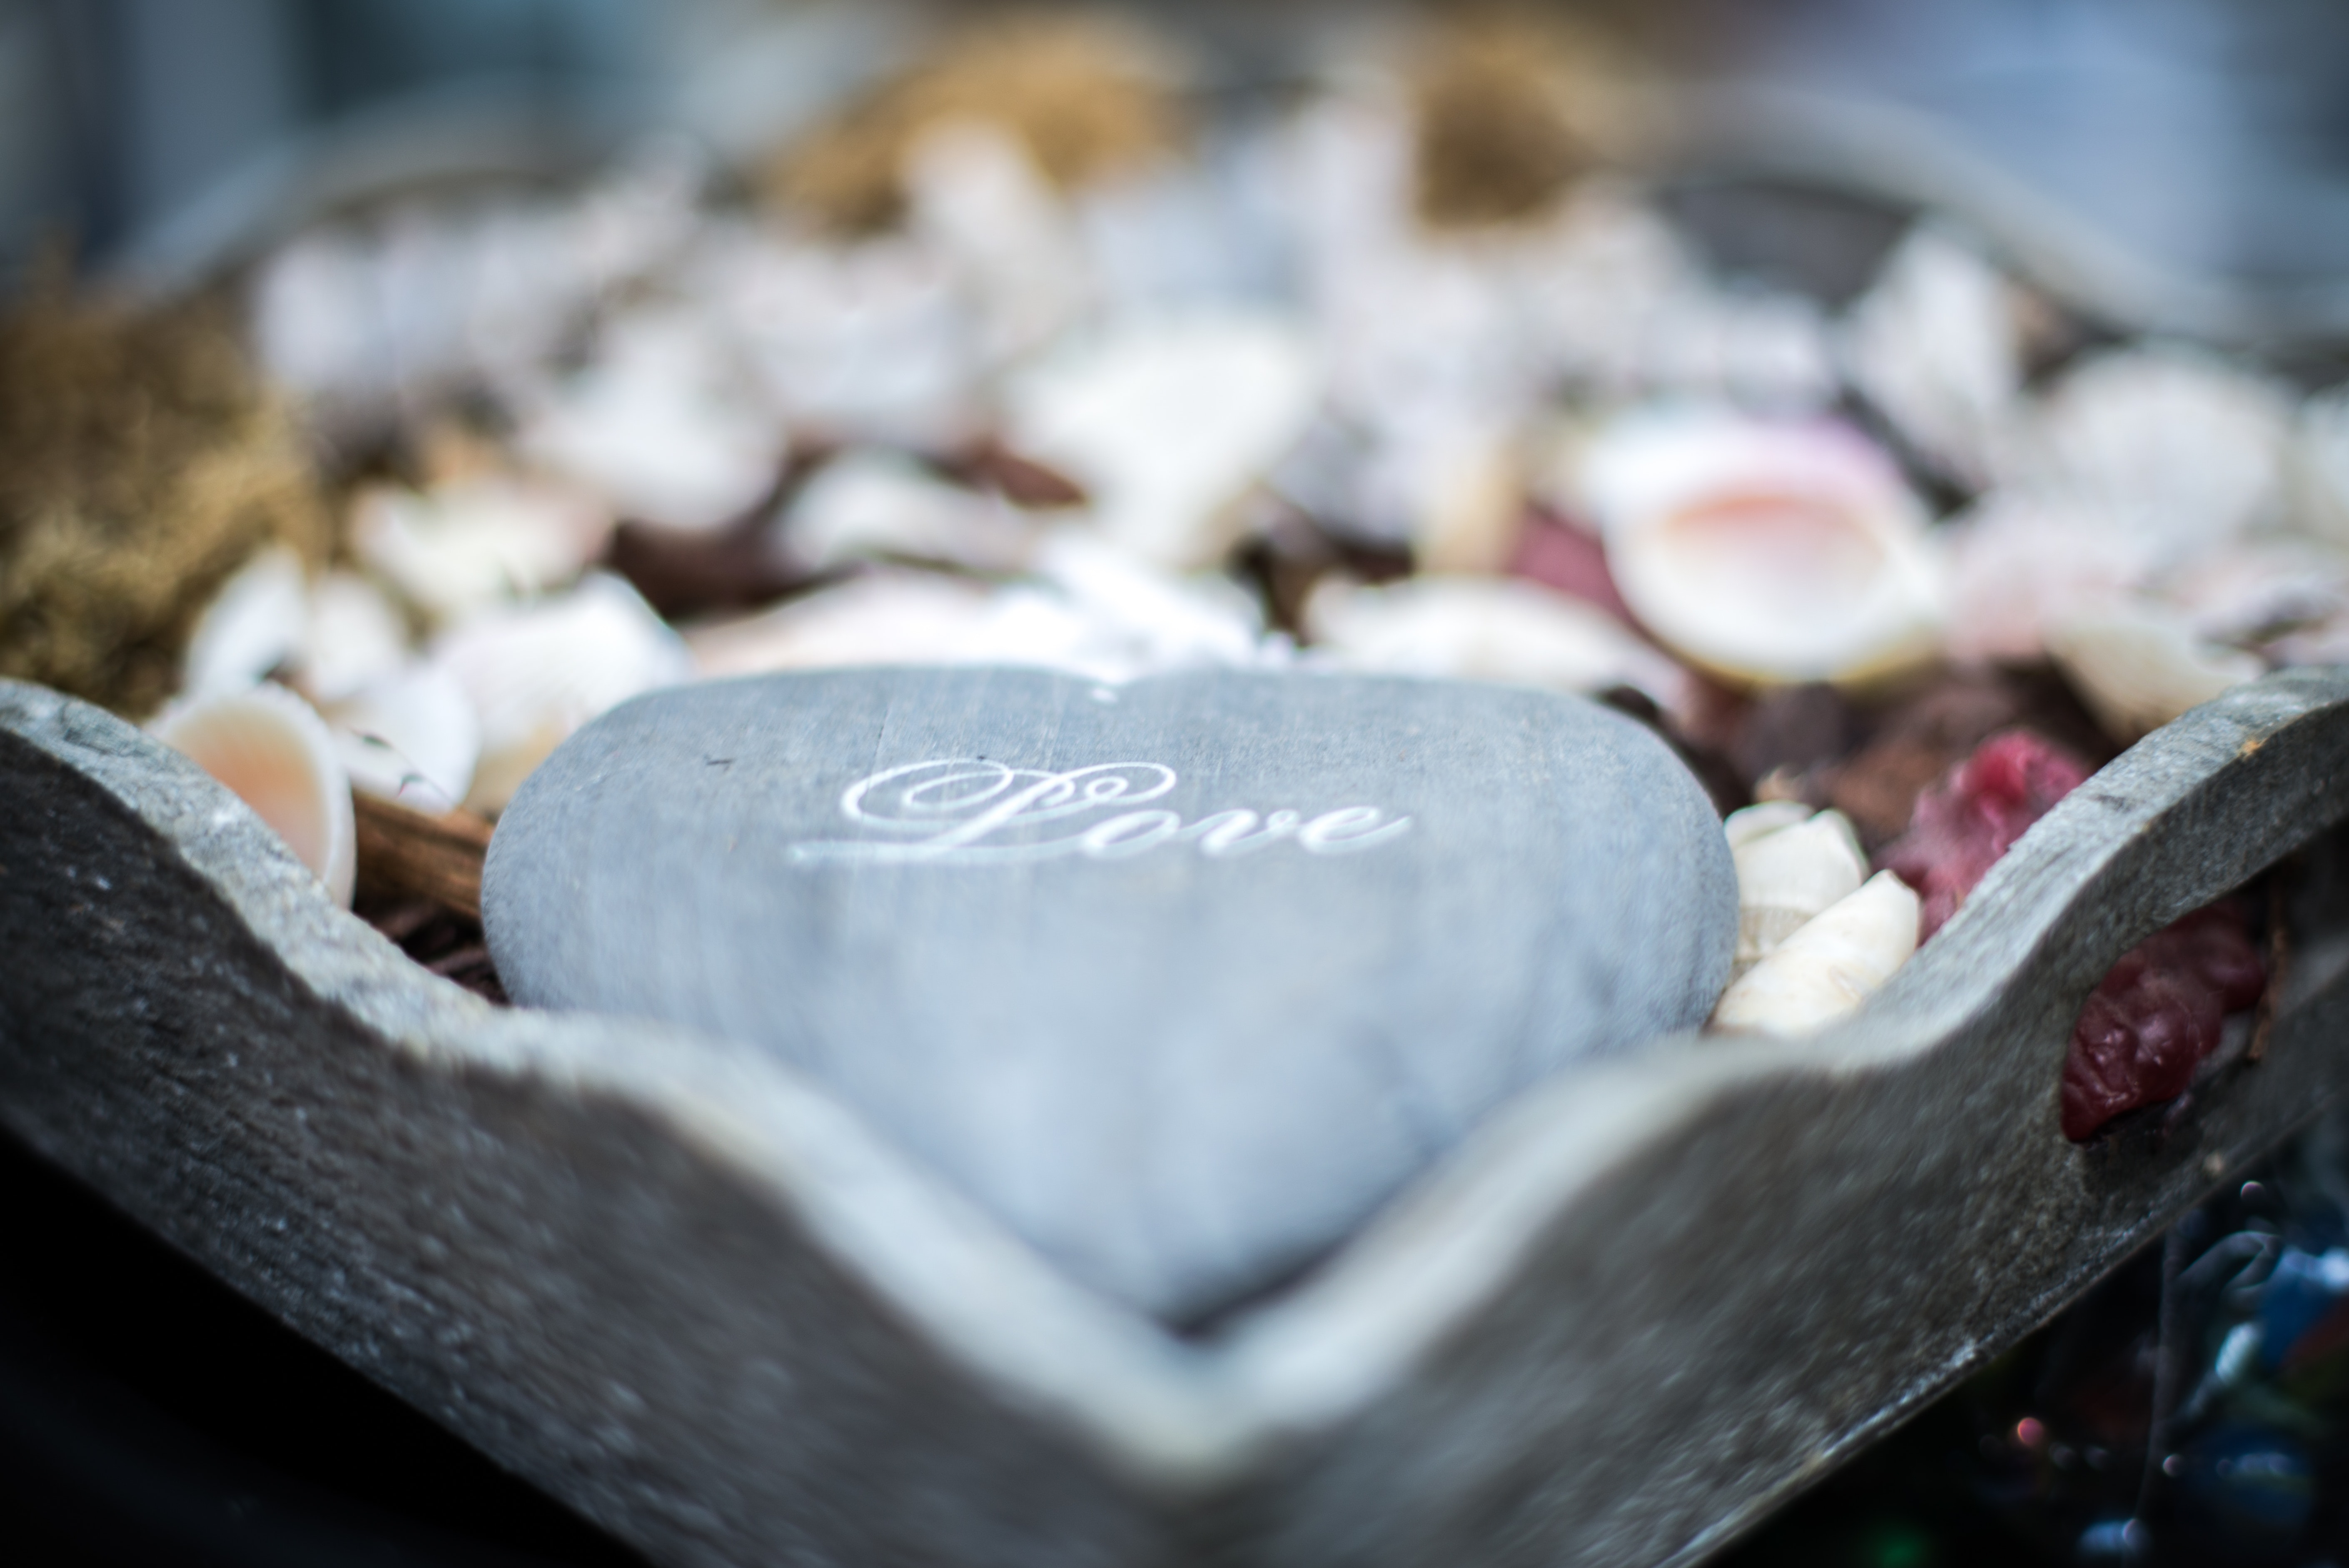
heart, love, rock